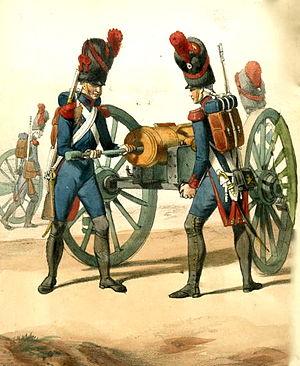
L’artillerie à pied de la Garde impériale est une unité d'artillerie française ayant servi dans la Garde impériale de Napoléon Iᵉʳ de 1808 à 1815. Dotés à l'origine de six compagnies, les artilleurs voient leurs effectifs augmenter avec l'adjonction de compagnies supplémentaires rattachées à la Jeune Garde. Ils s'illustrent dans la plupart des grandes batailles de l'époque comme à Wagram, où ils font partie de la grande batterie chargée d'écraser le centre autrichien, La Moskova, Lützen, Bautzen, Leipzig, Hanau, pendant la campagne de France et enfin à Waterloo.
L'artillerie de la Garde impériale est constituée par les unités organiques d'artillerie de la Garde impériale de Napoléon Iᵉʳ. Elle alignait un régiment d'artillerie à cheval, des régiments d'artillerie à pied et un service du train chargé notamment de l'approvisionnement des pièces en poudre et munitions.